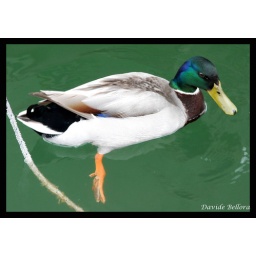
A duck swimming in Lake Maggiore